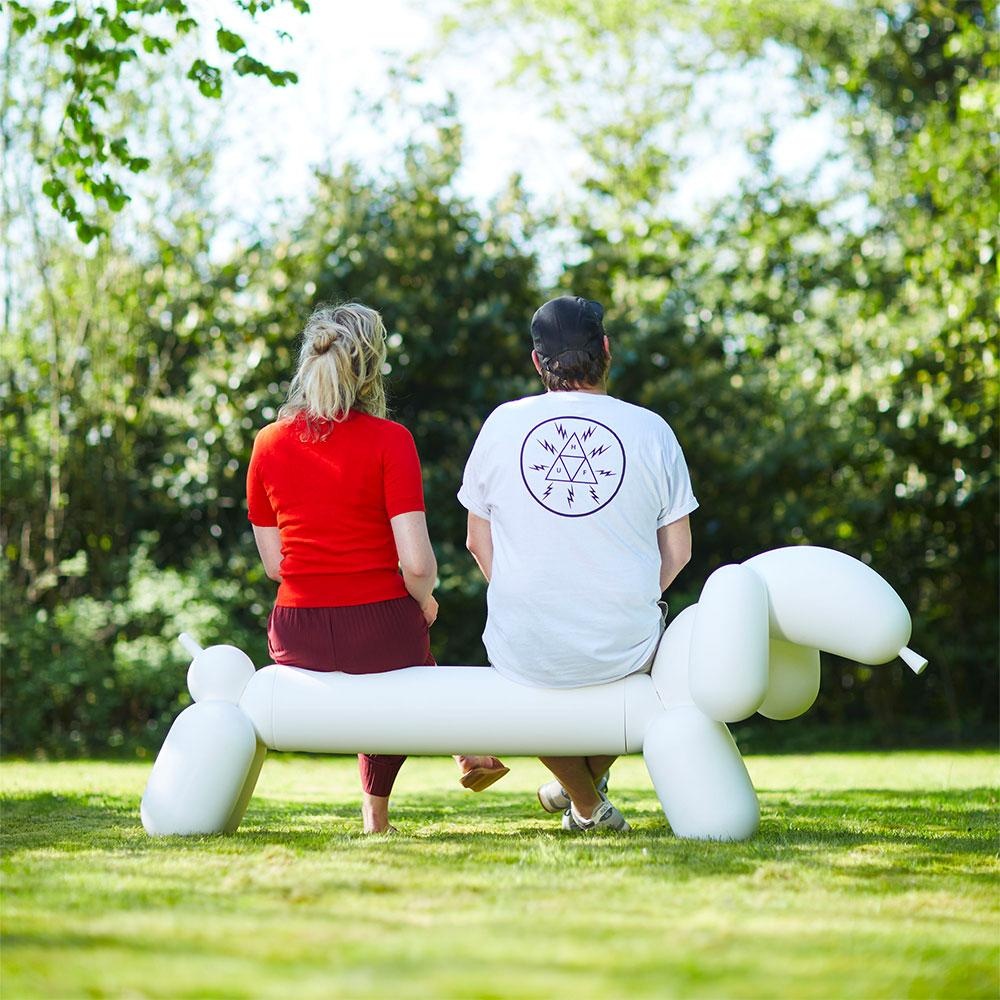
Attackle Bench
Brand: Fatboy
Attackle, seats 2 adults! Tackle all your problems with this loyal buddy. A wry furniture nods to the world of balloon animals. Smiles guaranteed with this modern design bench with four legs. Our nifty dachshund (or Teckel in Dutch!) entryway or garden bench is soft to the touch, made from 100% plastic. And this good boy is water and dirt repellent, so he is suitable for both indoor and outdoor use. Features Indoor & outdoor use Water- and dirt repellent Can carry a maximum of 175 kg Made of polyethylene Easy to assemble Dimensions Size: 77" x 30" x 21.5" / 195 x 77 x 55cm Weight: 33lbs / 15kg Instructions & cleaning Use lukewarm water and neutral soap. Assembly is required. You can follow the instructions included in the box. Product colours may vary slightly from those shown on your display. Shipping Shipments are processed from Monday to Friday. Orders are shipped from our Canadian warehouse.
Category: Furniture > Outdoor Furniture > Outdoor Seating > Outdoor Benches